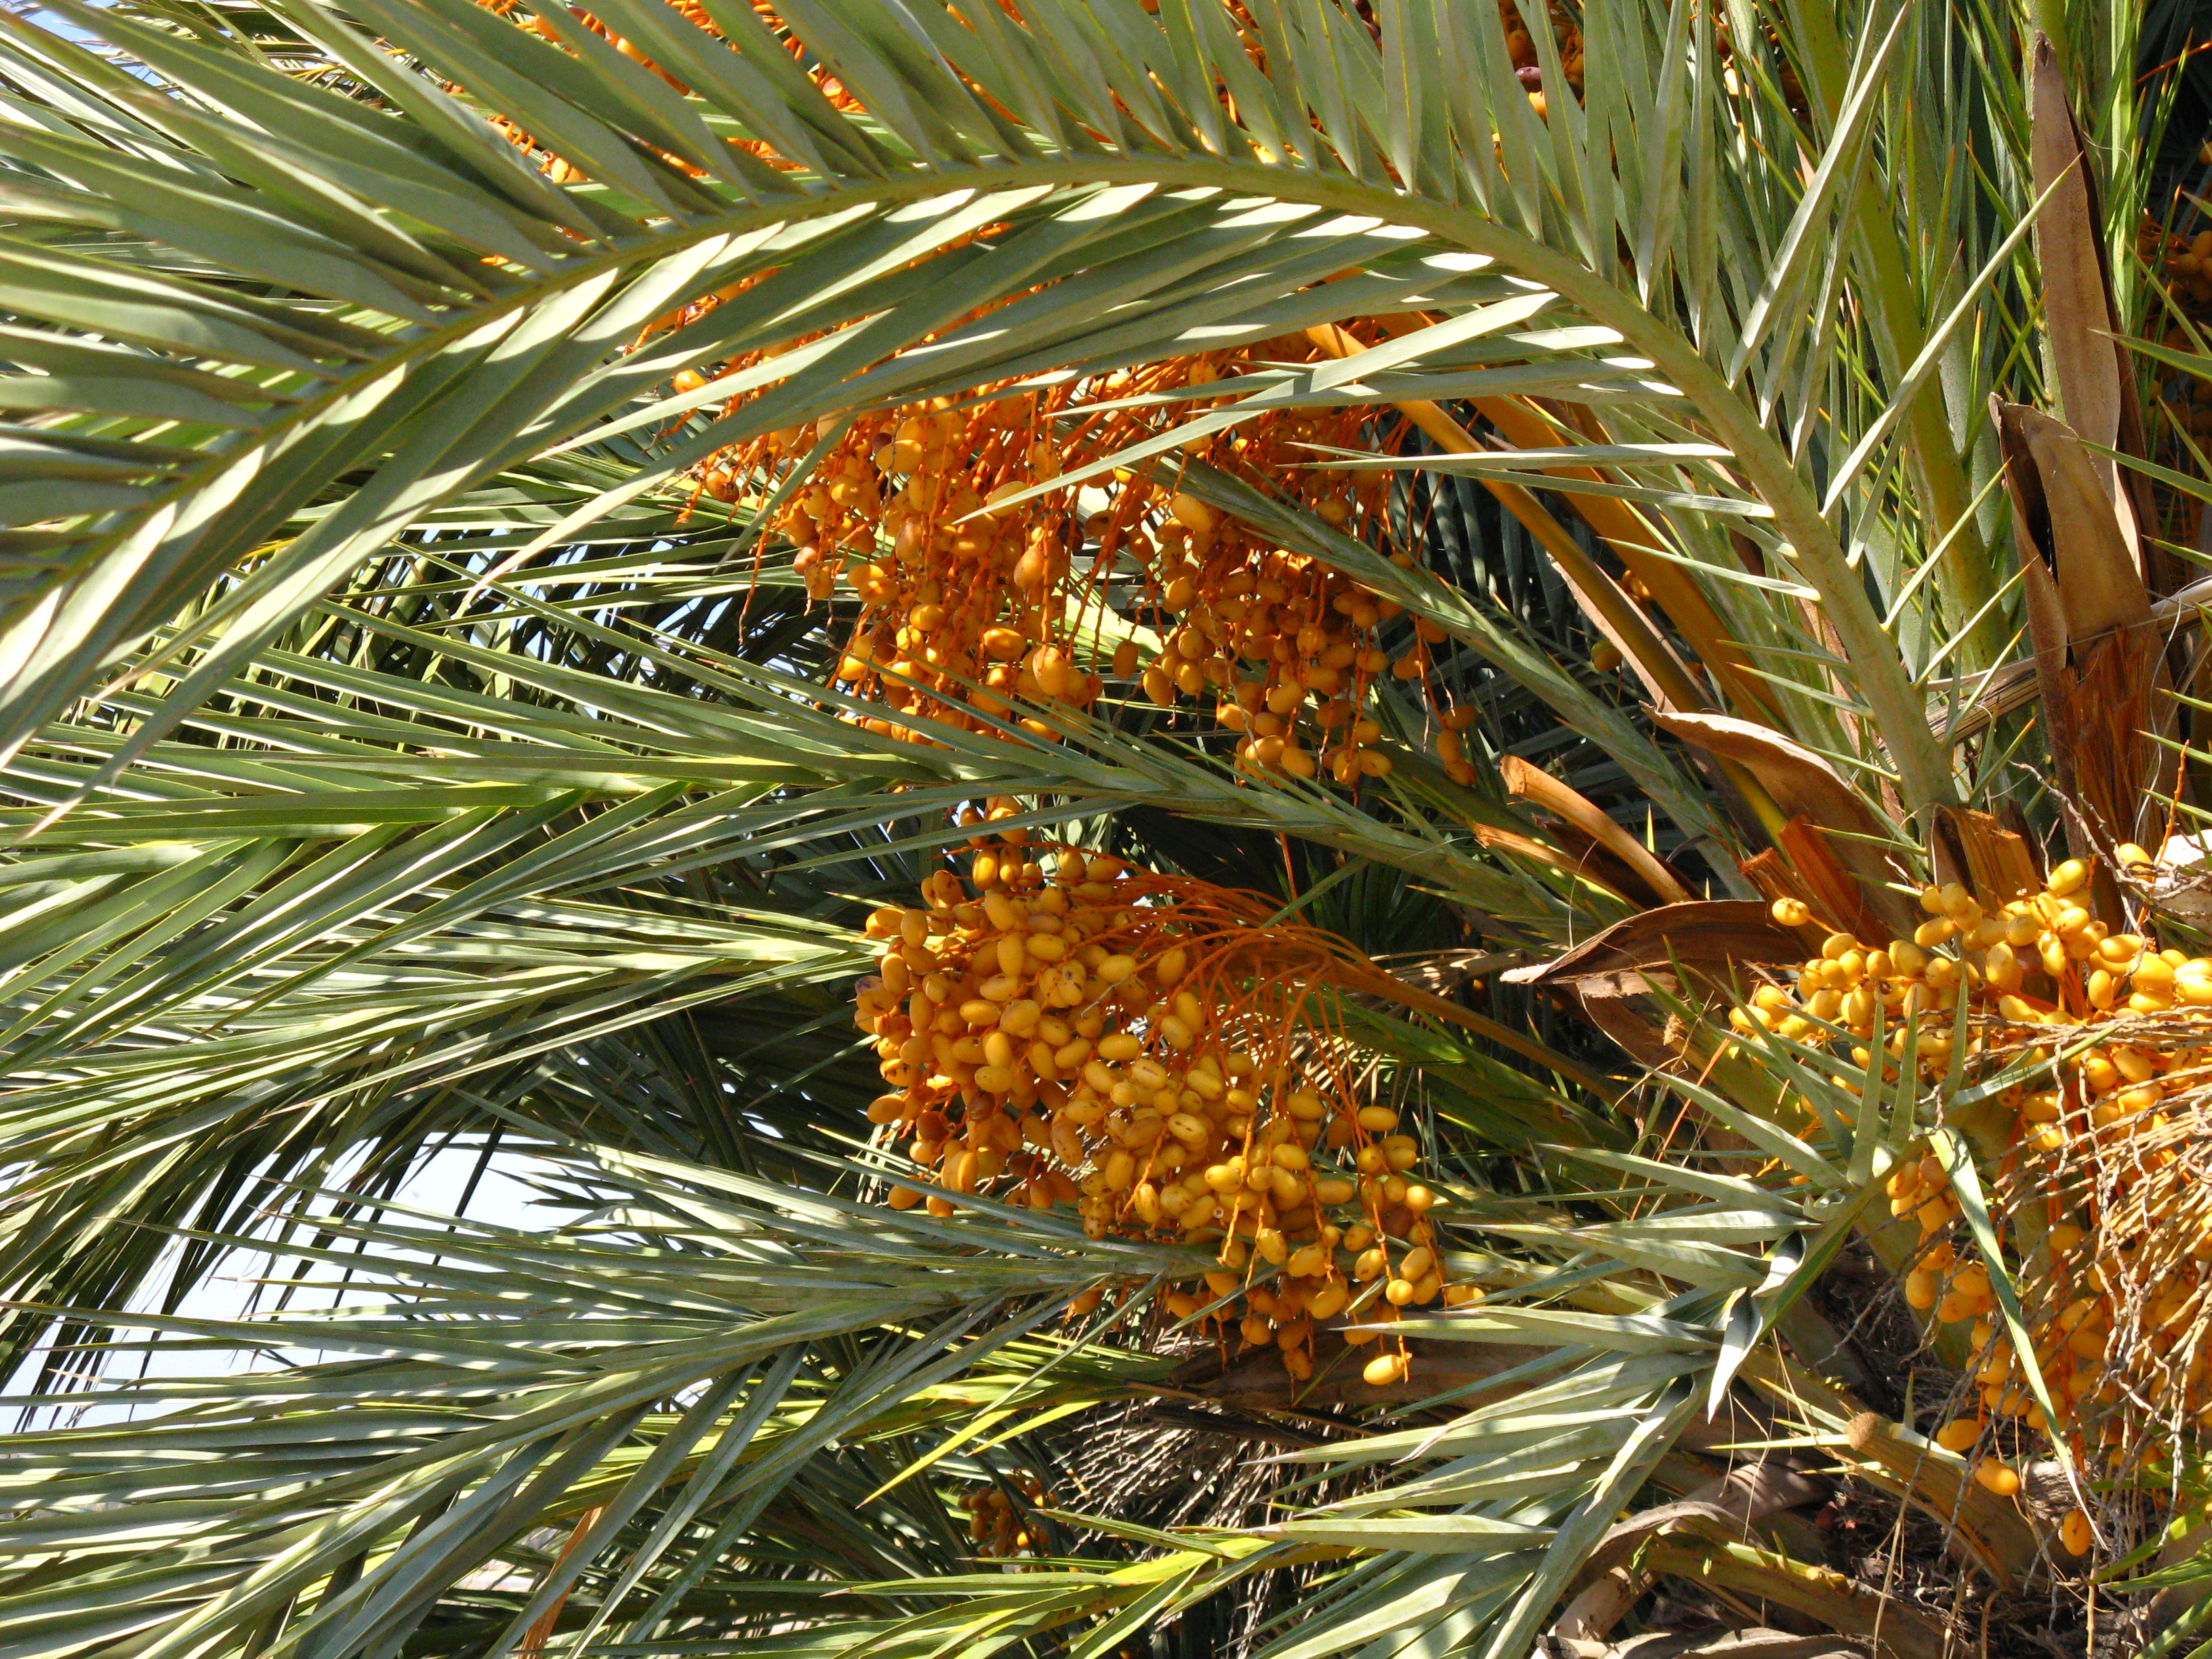
landscape, tree, nature, forest, grass, plant, sky, girl, sun, sunset, meadow, sunlight, flower, photo, summer, vacation, love, brunette, model, green, journey, birch, autumn, bride, flora, smile, flowers, walk, trees, leaves, sunny, girls, dress, happiness, beauty, joy, beautiful, narrative, laugh, mood, living nature, greens, green leaves, shades of green, date palm, fruit, casuarina, pine, evergreen, arecales